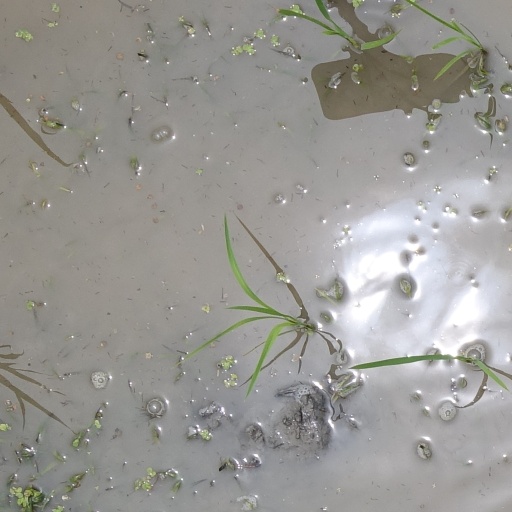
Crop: rice